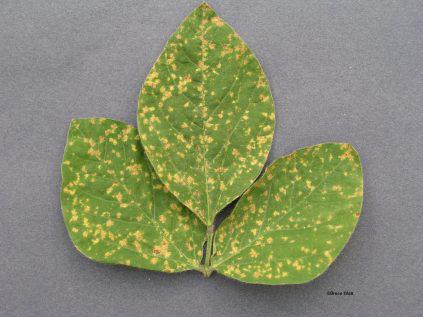
Plant: Soybean
Disease: soybean downy mildew